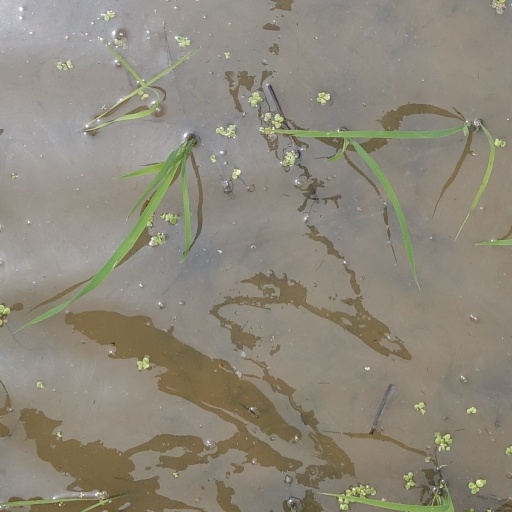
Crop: rice